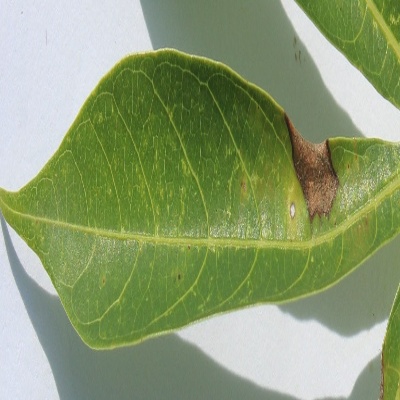
Crop: Cassava
Condition: bacterial blight